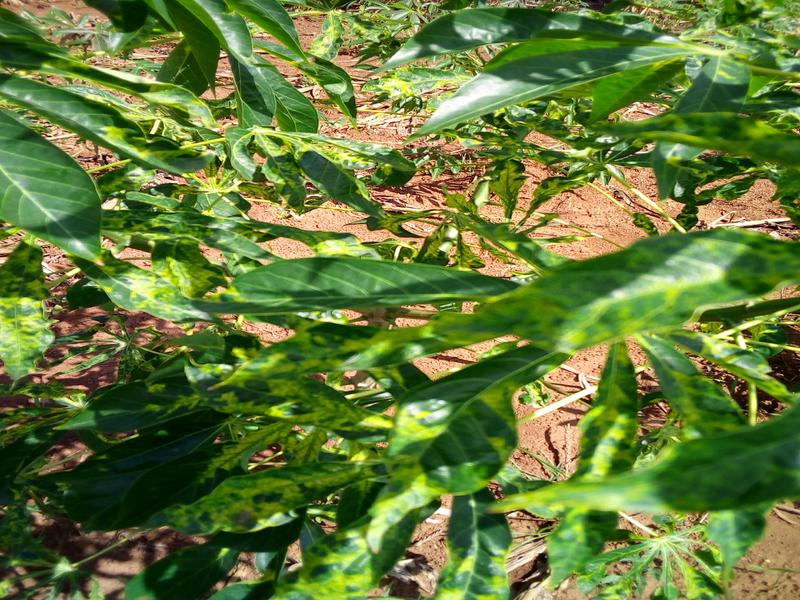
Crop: cassava
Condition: mosaic_disease